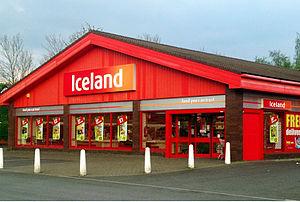
Iceland est une chaîne de supermarchés britanniques. En 2000, la marque comptait plus de 700 boutiques.